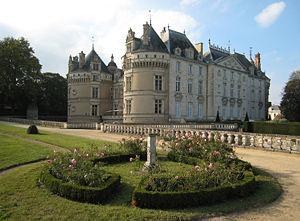
Connue pour son patrimoine automobile, la Sarthe a vu son rayonnement touristique se développer avec la mise en valeur de la Cité Plantagenêt depuis le courant des années 1990-2000 et son postulat à l'inscription au patrimoine mondial de l'humanité.
Le Lude (commune déléguée) est une ancienne commune française, située dans le département de la Sarthe en région Pays de la Loire, peuplée de 3 711 habitants.
Cet article recense de manière non exhaustive les châteaux, maisons fortes, mottes castrales, situés dans le département français de la Sarthe. Il est fait état des inscriptions et classements au titre des monuments historiques. Ancien Comté du Maine
Le sentier de grande randonnée 35 relie Verneuil-sur-Avre à Villevêque. Il traverse les départements de l’Eure, d’Eure-et-Loir, de Loir-et-Cher, de la Sarthe et de Maine-et-Loire. Il suit en quasi-totalité le cours du Loir, de sa source près de Champrond-en-Gâtine, jusqu'à Villevêque, près de son confluent avec la Sarthe.